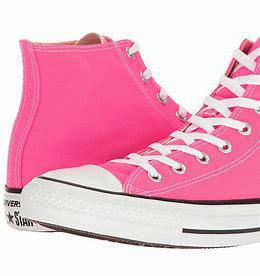
Brand: Converse
Model: Chuck Taylor All Star Top